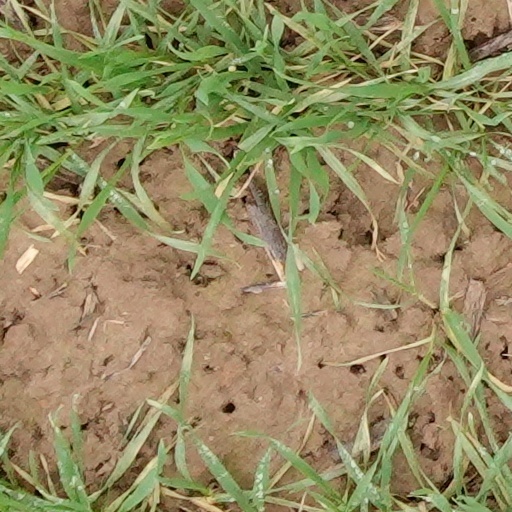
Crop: wheat